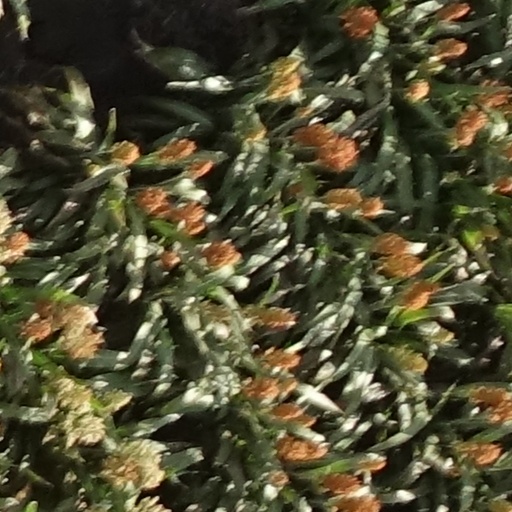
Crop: sorghum